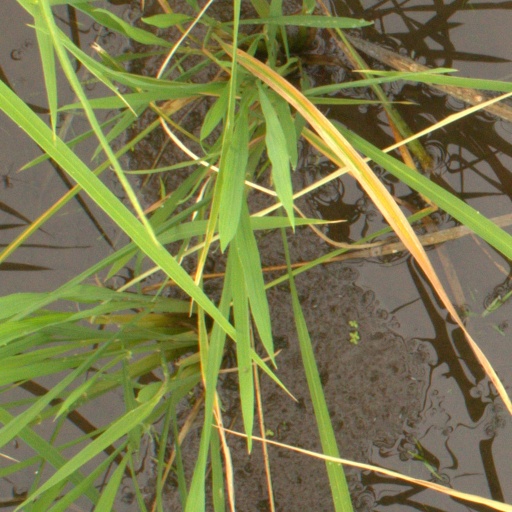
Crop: rice